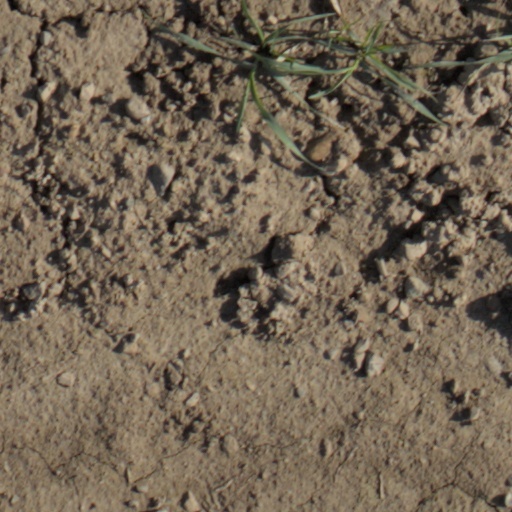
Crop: wheat